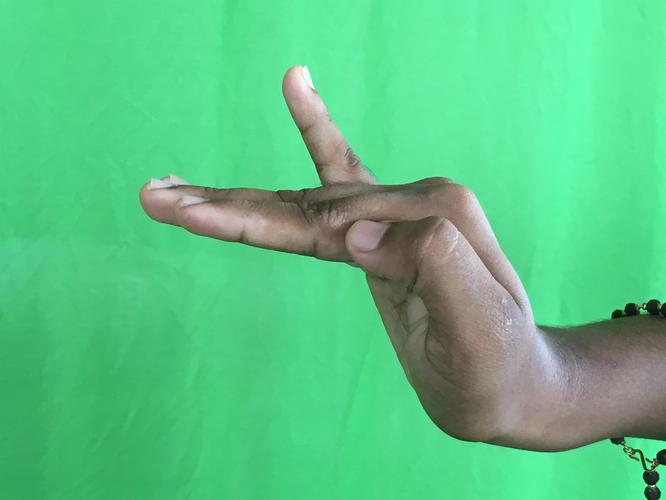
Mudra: Hamsapaksha
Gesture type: double_hand